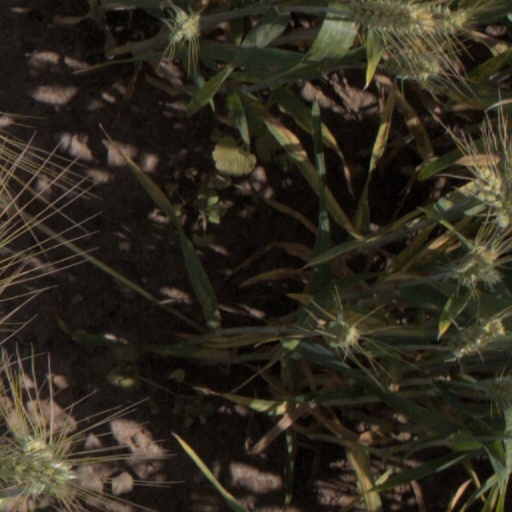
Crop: wheat